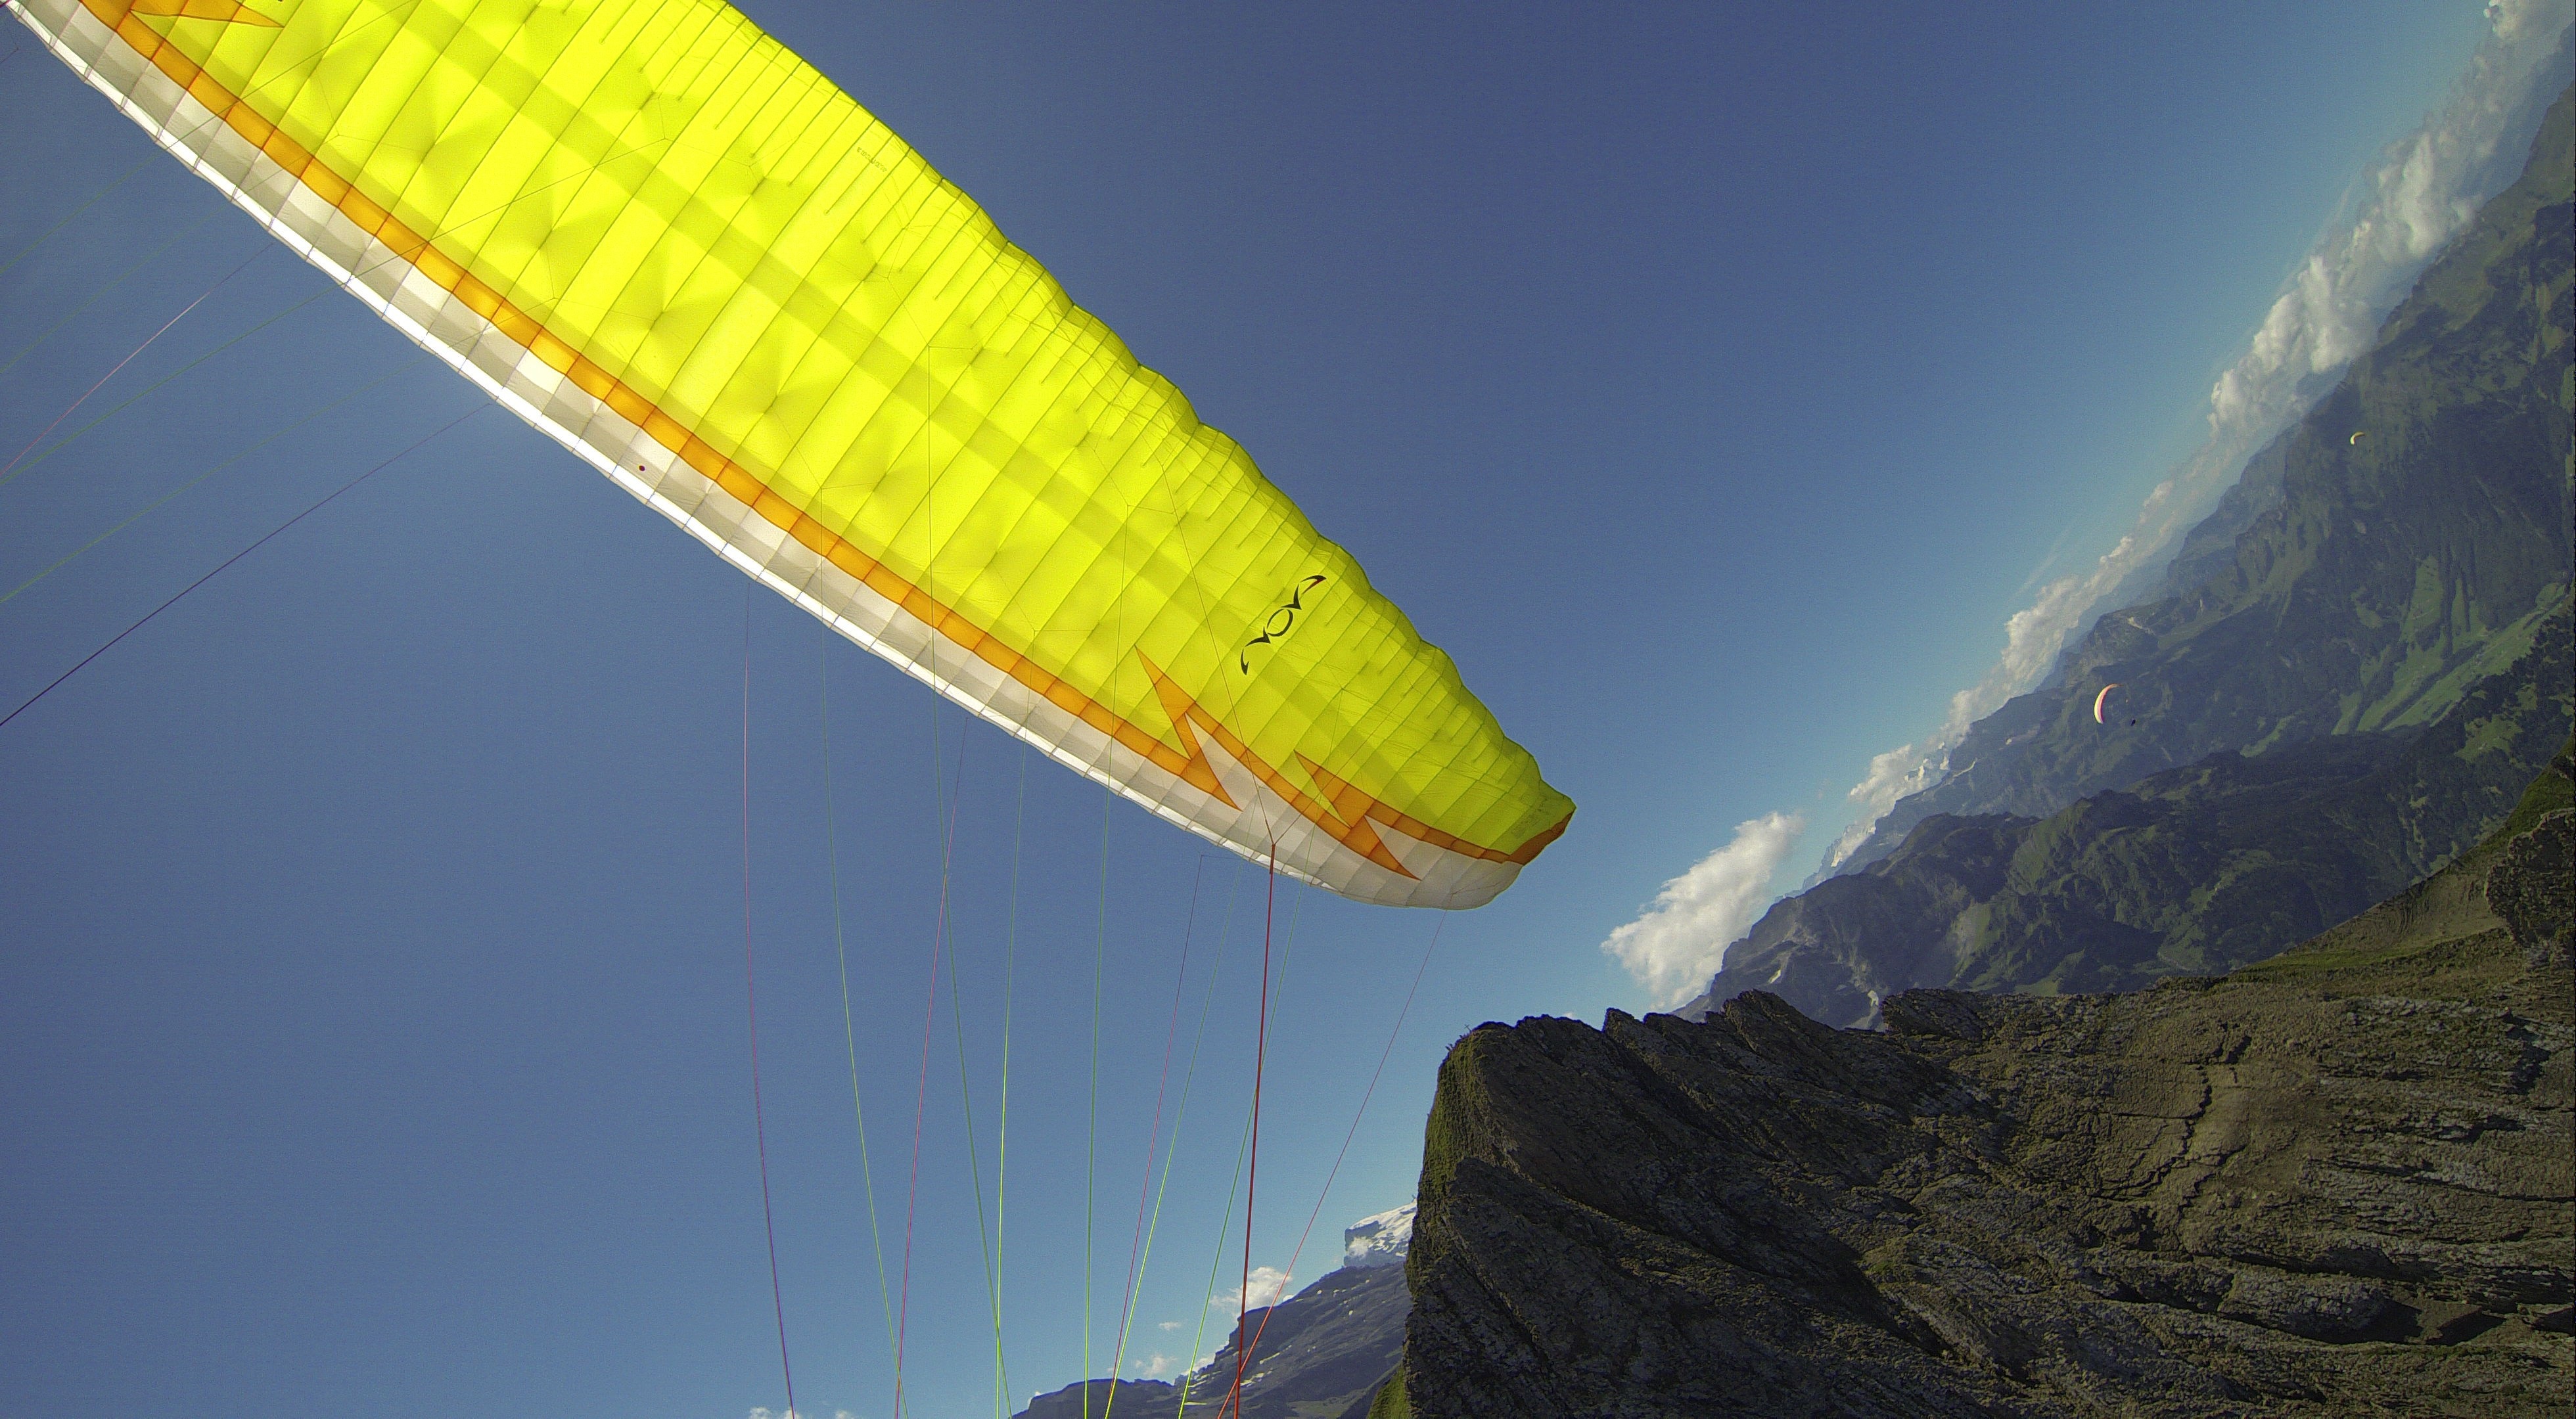
wing, sky, fly, summer, flight, breeze, freedom, extreme sport, paragliding, sports, mountains, air sports, engelberg, atmosphere of earth, windsports